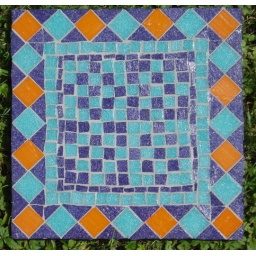
size: 20 x 20 cm material: vitreous glass  inspired by Robert Fields book Geometric patterns from Roman Mosaics